Tazio Nuvolari

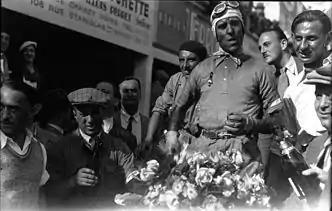
Nuvolari after winning the 1932 French Grand Prix

For 1932, Grands Prix had to be between five and ten hours long. It was the only season in which Nuvolari regularly drove one of the fastest cars, the Alfa Romeo P3, and he took two wins and a second place from the three European Championship Grands Prix, plus victory in the championship by four points from Borzacchini. He achieved four other race wins that year, including the prestigious Monaco Grand Prix and a second Targa Florio. Of the latter, his mechanic Mabelli said: "Before the start, Nuvolari told me to go down on the floor of the car every time he shouts, which was a signal that he went to a curve too fast and that we need to lower the car's center of mass. I spent the whole race on the floor. Nuvolari started to shout in the first curve and wouldn't stop until the last one."